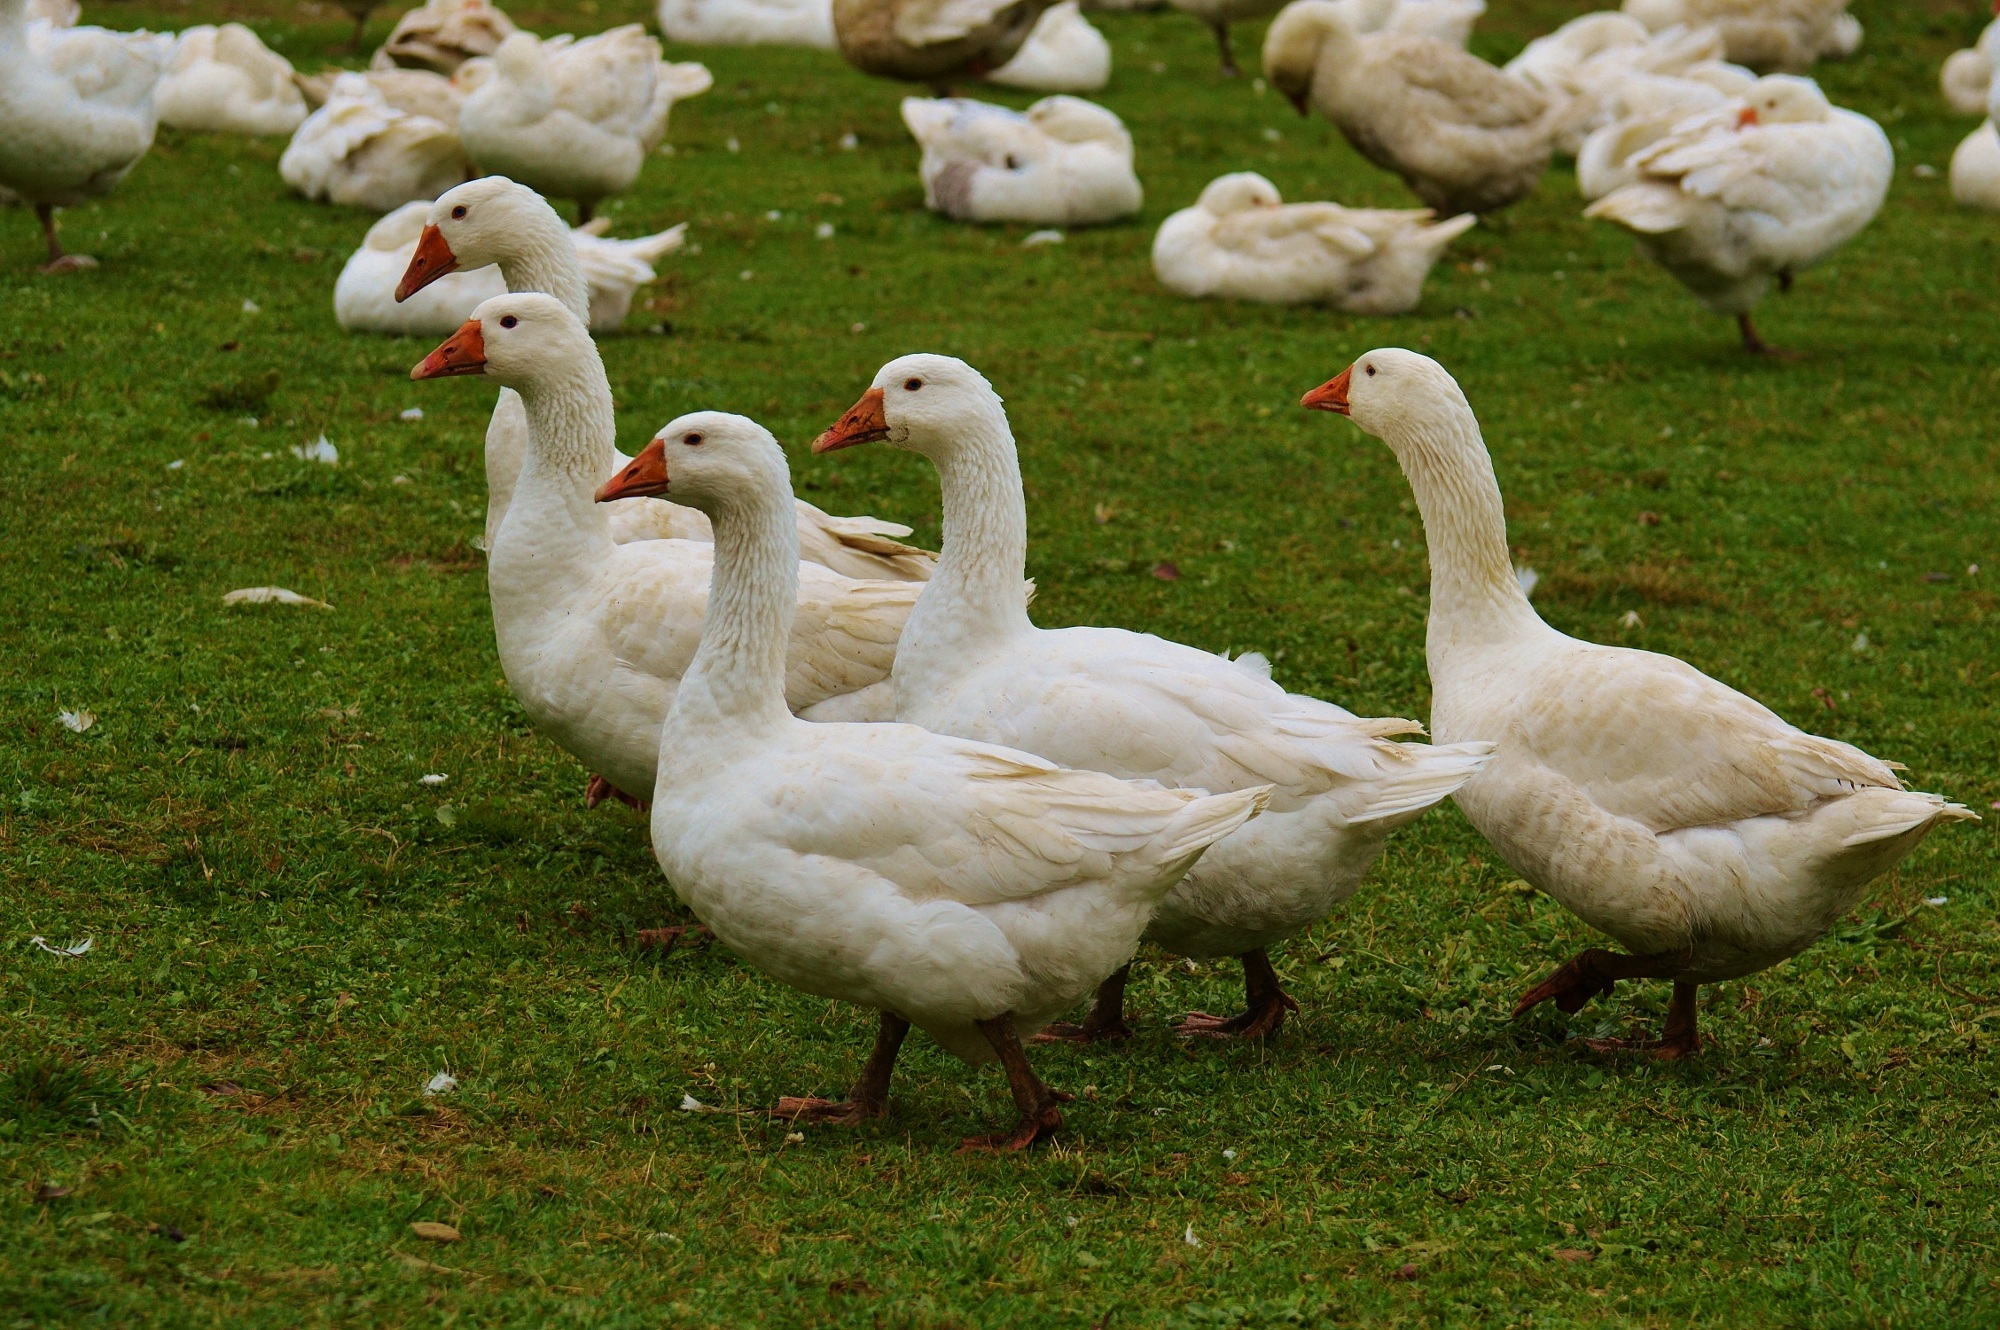
nature, bird, wing, group, white, farm, meadow, animal, cute, wildlife, beak, livestock, fauna, plumage, poultry, swan, duck, goose, geese, vertebrate, bill, waterfowl, water bird, goose meadow, domestic goose, ducks geese and swans